Pont National

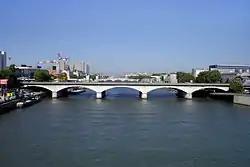
National Bridge

The pont National (named pont Napoléon-III from its construction until 1870) is a road and rail bridge across the Seine in Paris, to the east of the 12th and 13th arrondissements. With a total length of , it is made up of 5 masonry arches. Its rail part carries the Petite Ceinture, now disused, and its road part links boulevard Poniatowski to boulevard Masséna. Its nearest Paris Métro stations are Porte de Charenton and Cour Saint-Émilion.